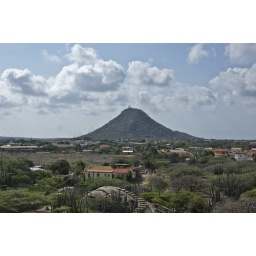
View of the mountain at centenary rocks in Aruba